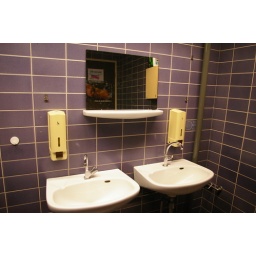
Empty building in Breestraat, toilet